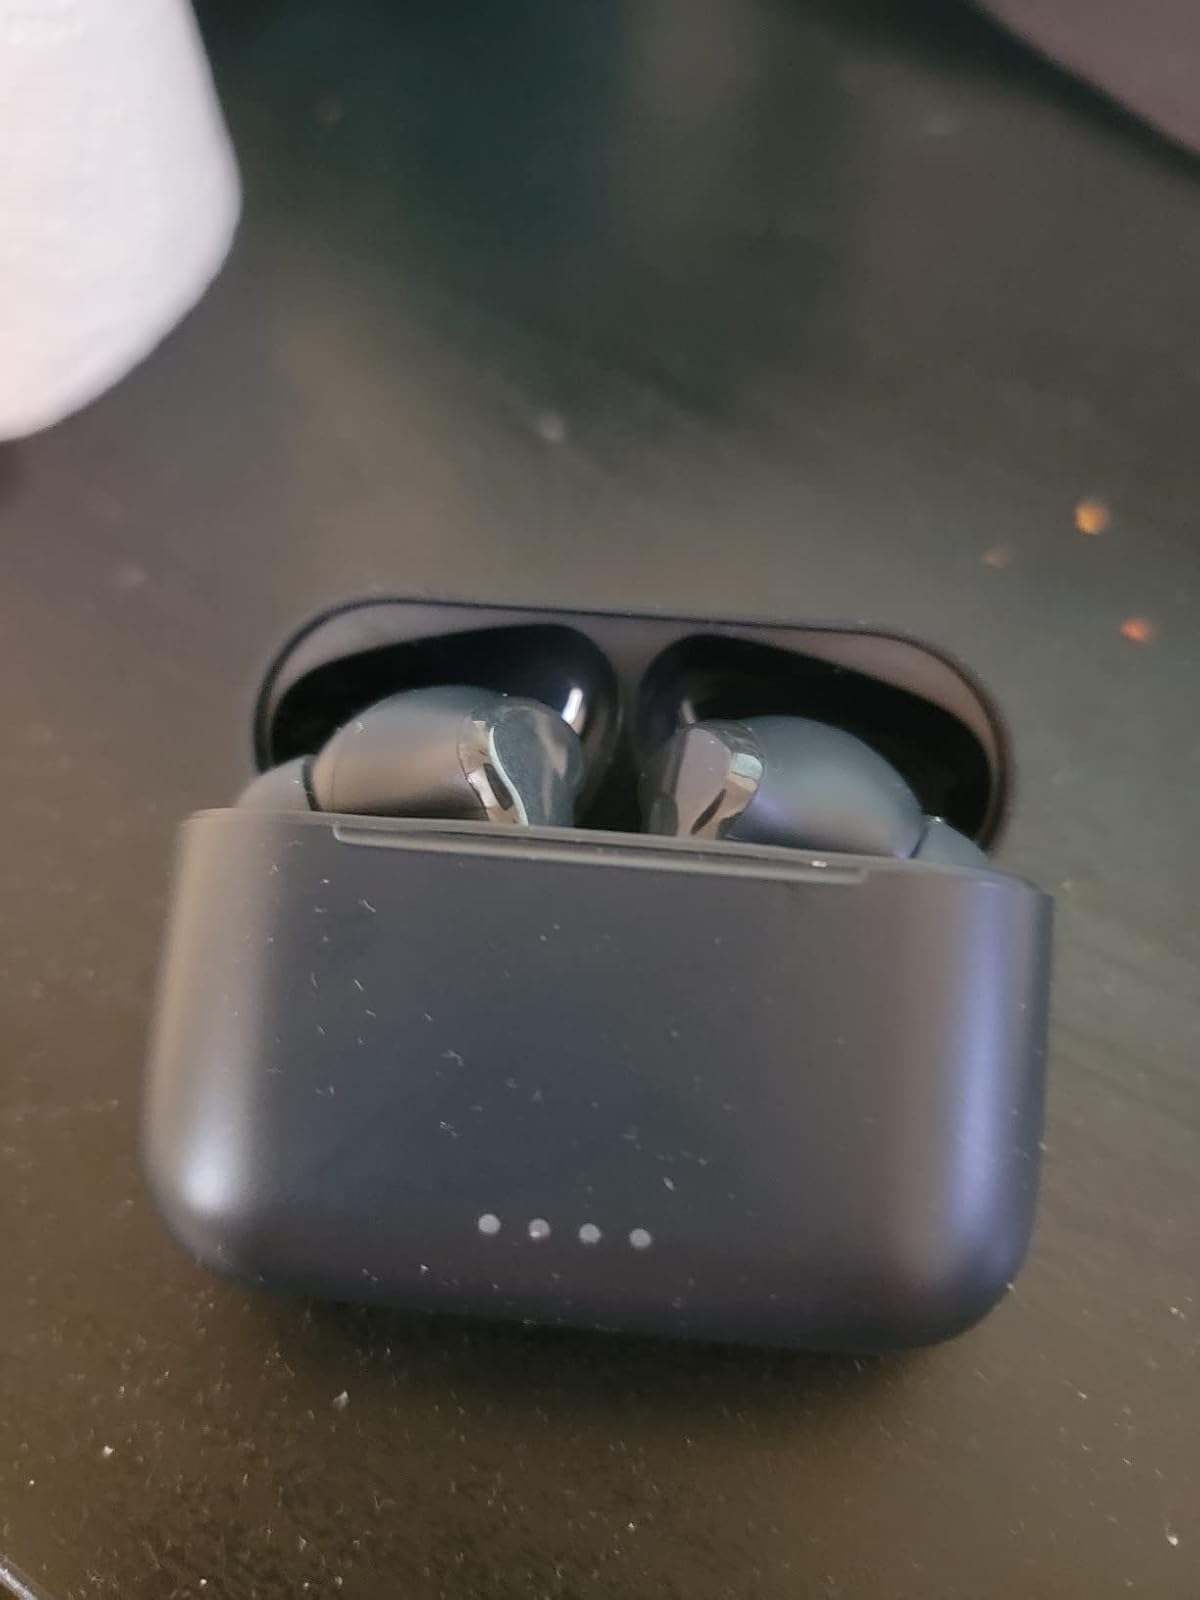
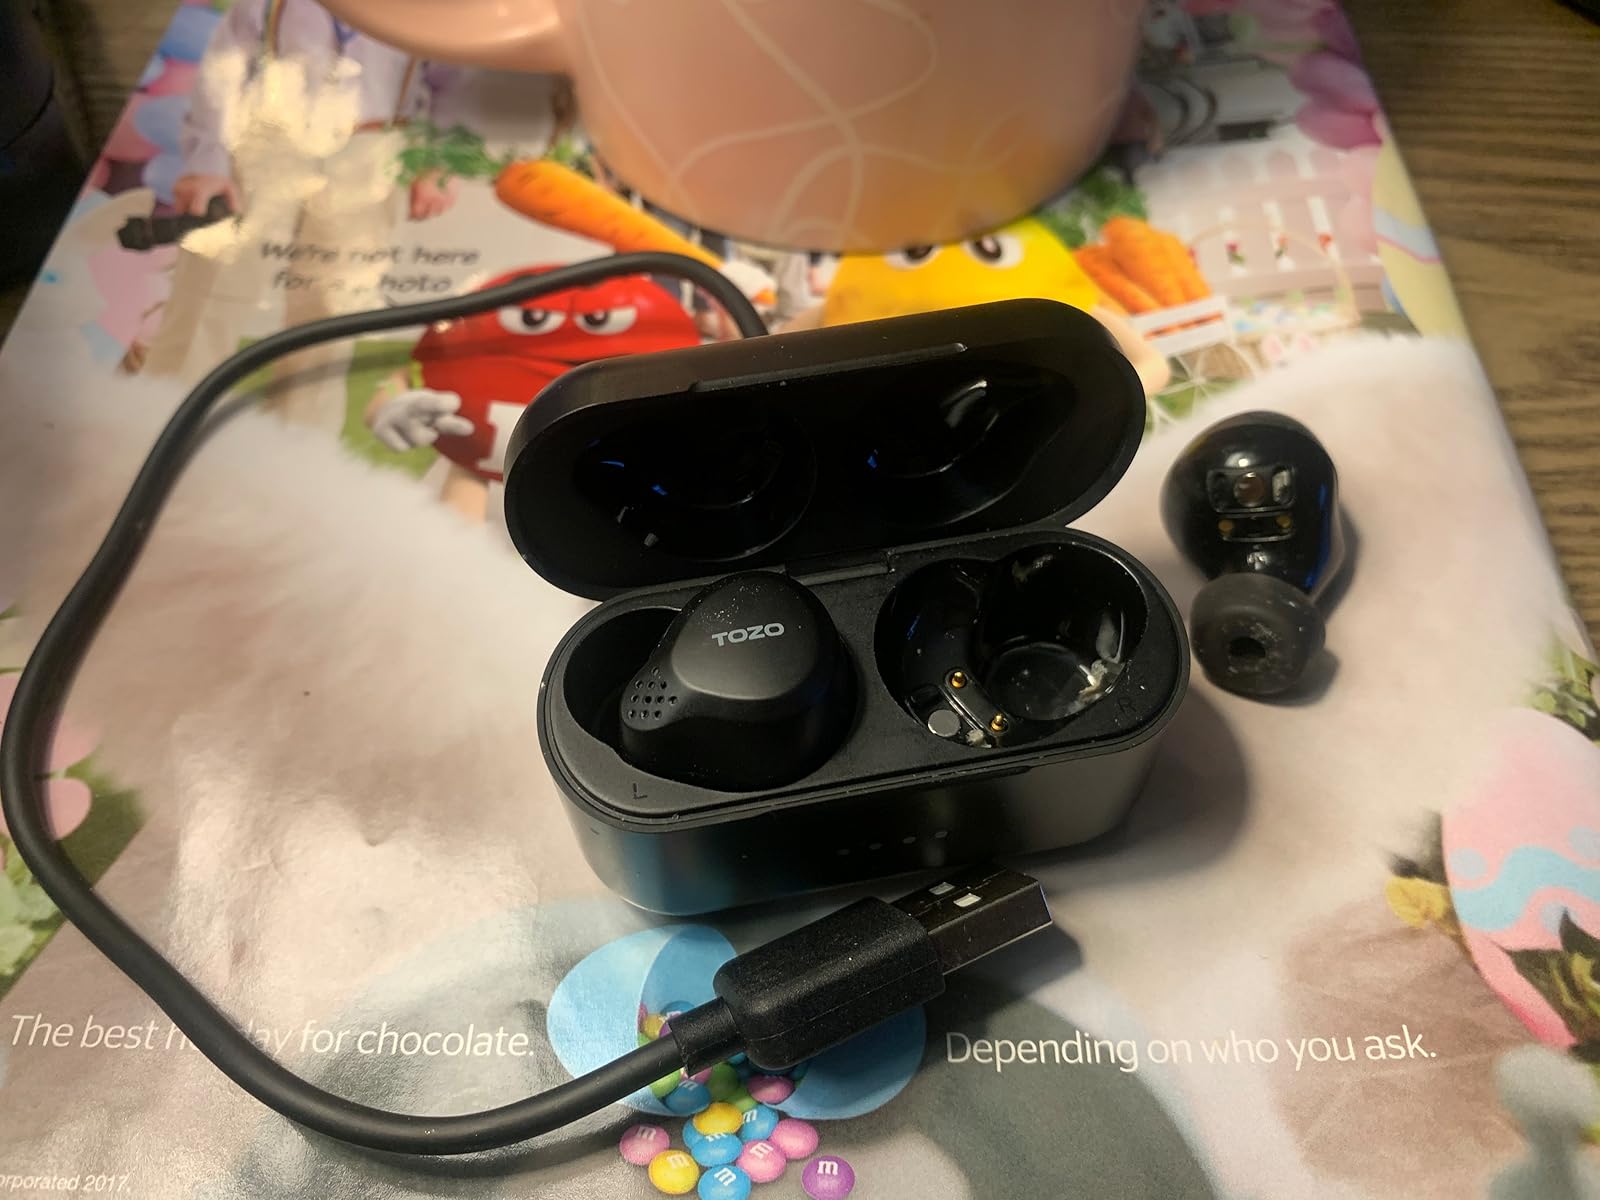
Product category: earbuds
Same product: no